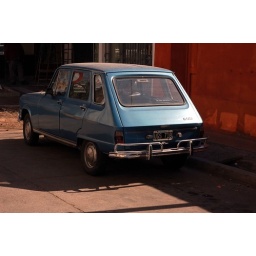
blue car in sun